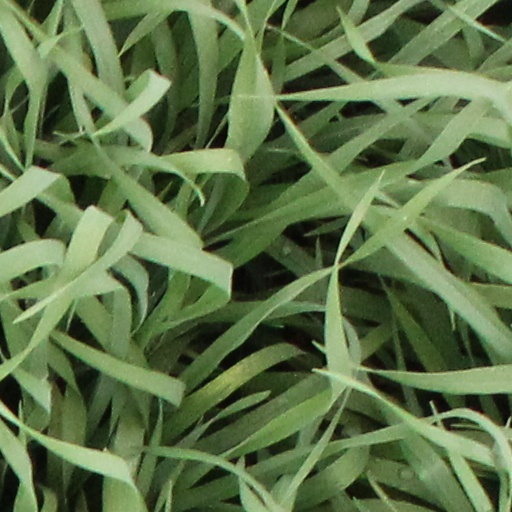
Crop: wheat